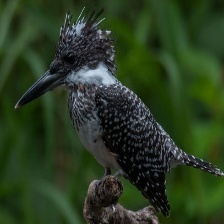
Species: CRESTED KINGFISHER
Scientific name: MEGACERYLE LUGUBRIS